Ignacio Comonfort

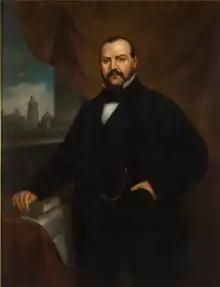
Portrait made by José Carrillo in 1855, oil on canvas, .

Ignacio Gregorio Comonfort de los Ríos (12 March 1812 – 13 November 1863), also known as Ignacio Comonfort, was a Mexican politician and soldier who was also president during La Reforma.